Grace Scobie

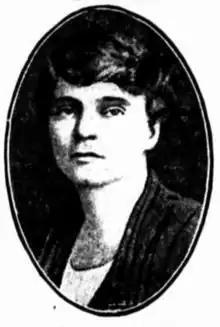
Grace Scobie

Grace Locke Scobie (3 July 1876 – 2 June 1957) was an Australian factory inspector and women's rights activist.